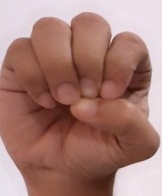
ASL sign: E